Roosevelt Hall (Skaneateles, New York)

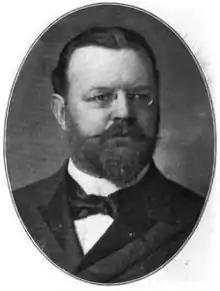
Samuel Montgomery Roosevelt.

In 1899, Padelford sold it to his friend, the artist Samuel Montgomery Roosevelt (1857–1920), a grandson of Nicholas Roosevelt and a second cousin of President Theodore Roosevelt. Padelford and Roosevelt were both members of the New York Yacht Club and the Knickerbocker Club. He used it as a summer home, with his main residence being 1032 Fifth Avenue in New York City. Roosevelt was married to Augusta Eccleston (née Shoemaker) Boylston. In 1905, her daughter, aspiring actress Augusta Boylston was married to attorney Donald Campbell, son of Major General John Campbell, at St. James Episcopal Church in Skaneateles and the reception was held at Roosevelt Hall.